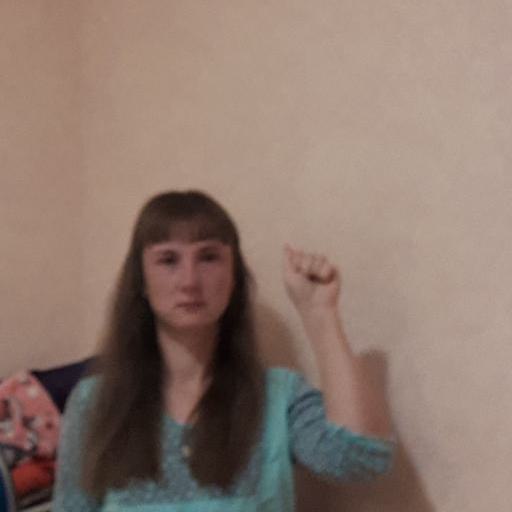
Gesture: fist